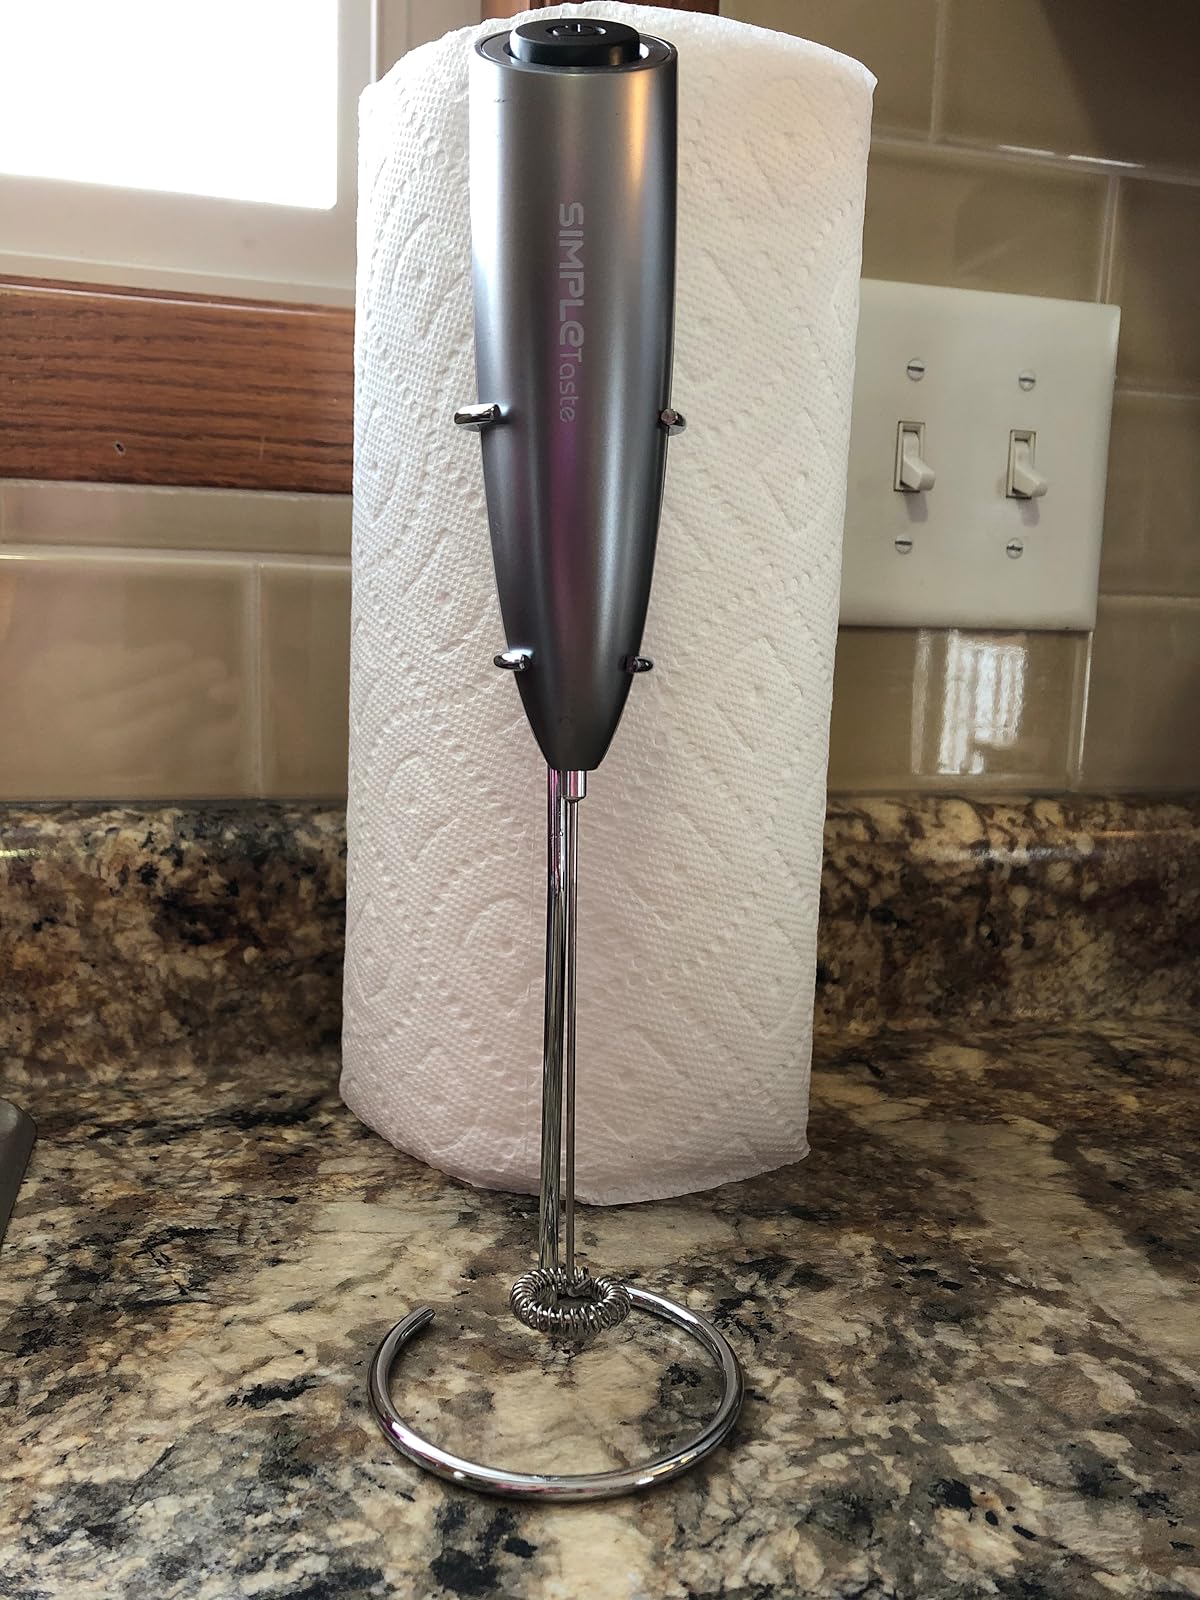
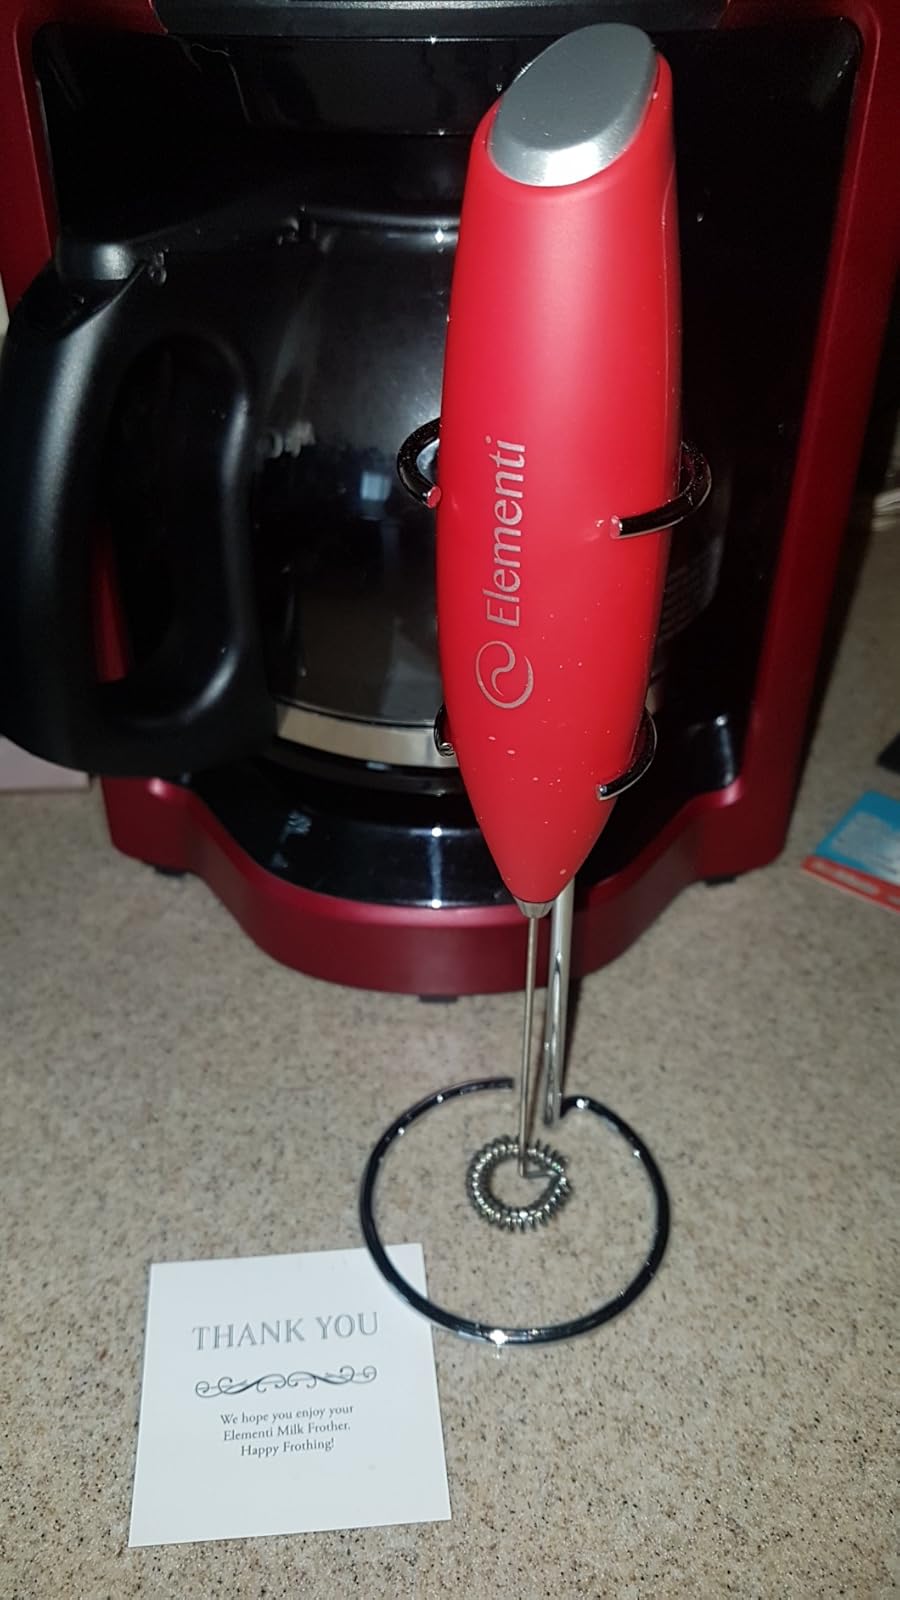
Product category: items_mixer
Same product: no